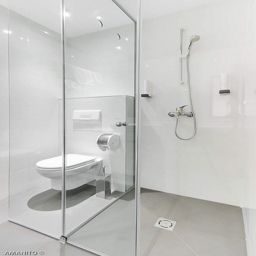
A white bathroom with a toilet and shower stall.
An all-white bathroom with a toilet and shower.
A bathroom with a toilet, and a standing shower.
A bathroom with a toilet and shower with glass walls.
A very white bathroom with a glass shower enclosure.